Alligator gar

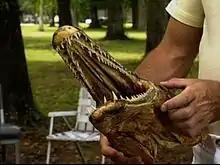
Preserved display of an alligator gar head.

Alligator gar are the largest species in the gar family, and among the largest freshwater fishes found in North America. Mature alligator gar commonly measure in length, and weigh over 100 lb (45 kg). However, anecdotal reports suggest they can grow up to 10 ft (3 m) in length, and weigh as much as 350 lb (159 kg). The largest alligator gar officially recorded was inadvertently caught in the net of fisherman Kenny Williams of Vicksburg, Mississippi, while he was fishing the oxbow lakes of the Mississippi River on February 14, 2011. Williams was pulling up his net on Lake Chotard, expecting to find buffalo fish, but instead discovered a large alligator gar tangled in his net. The gar was long, weighed , and its girth was . According to wildlife officials, the fish was estimated to be between 50 and 70 years old; one report estimated the gar's age to be at least 95. Williams donated it to the Mississippi Museum of Natural Science in Jackson, where it will remain on display.